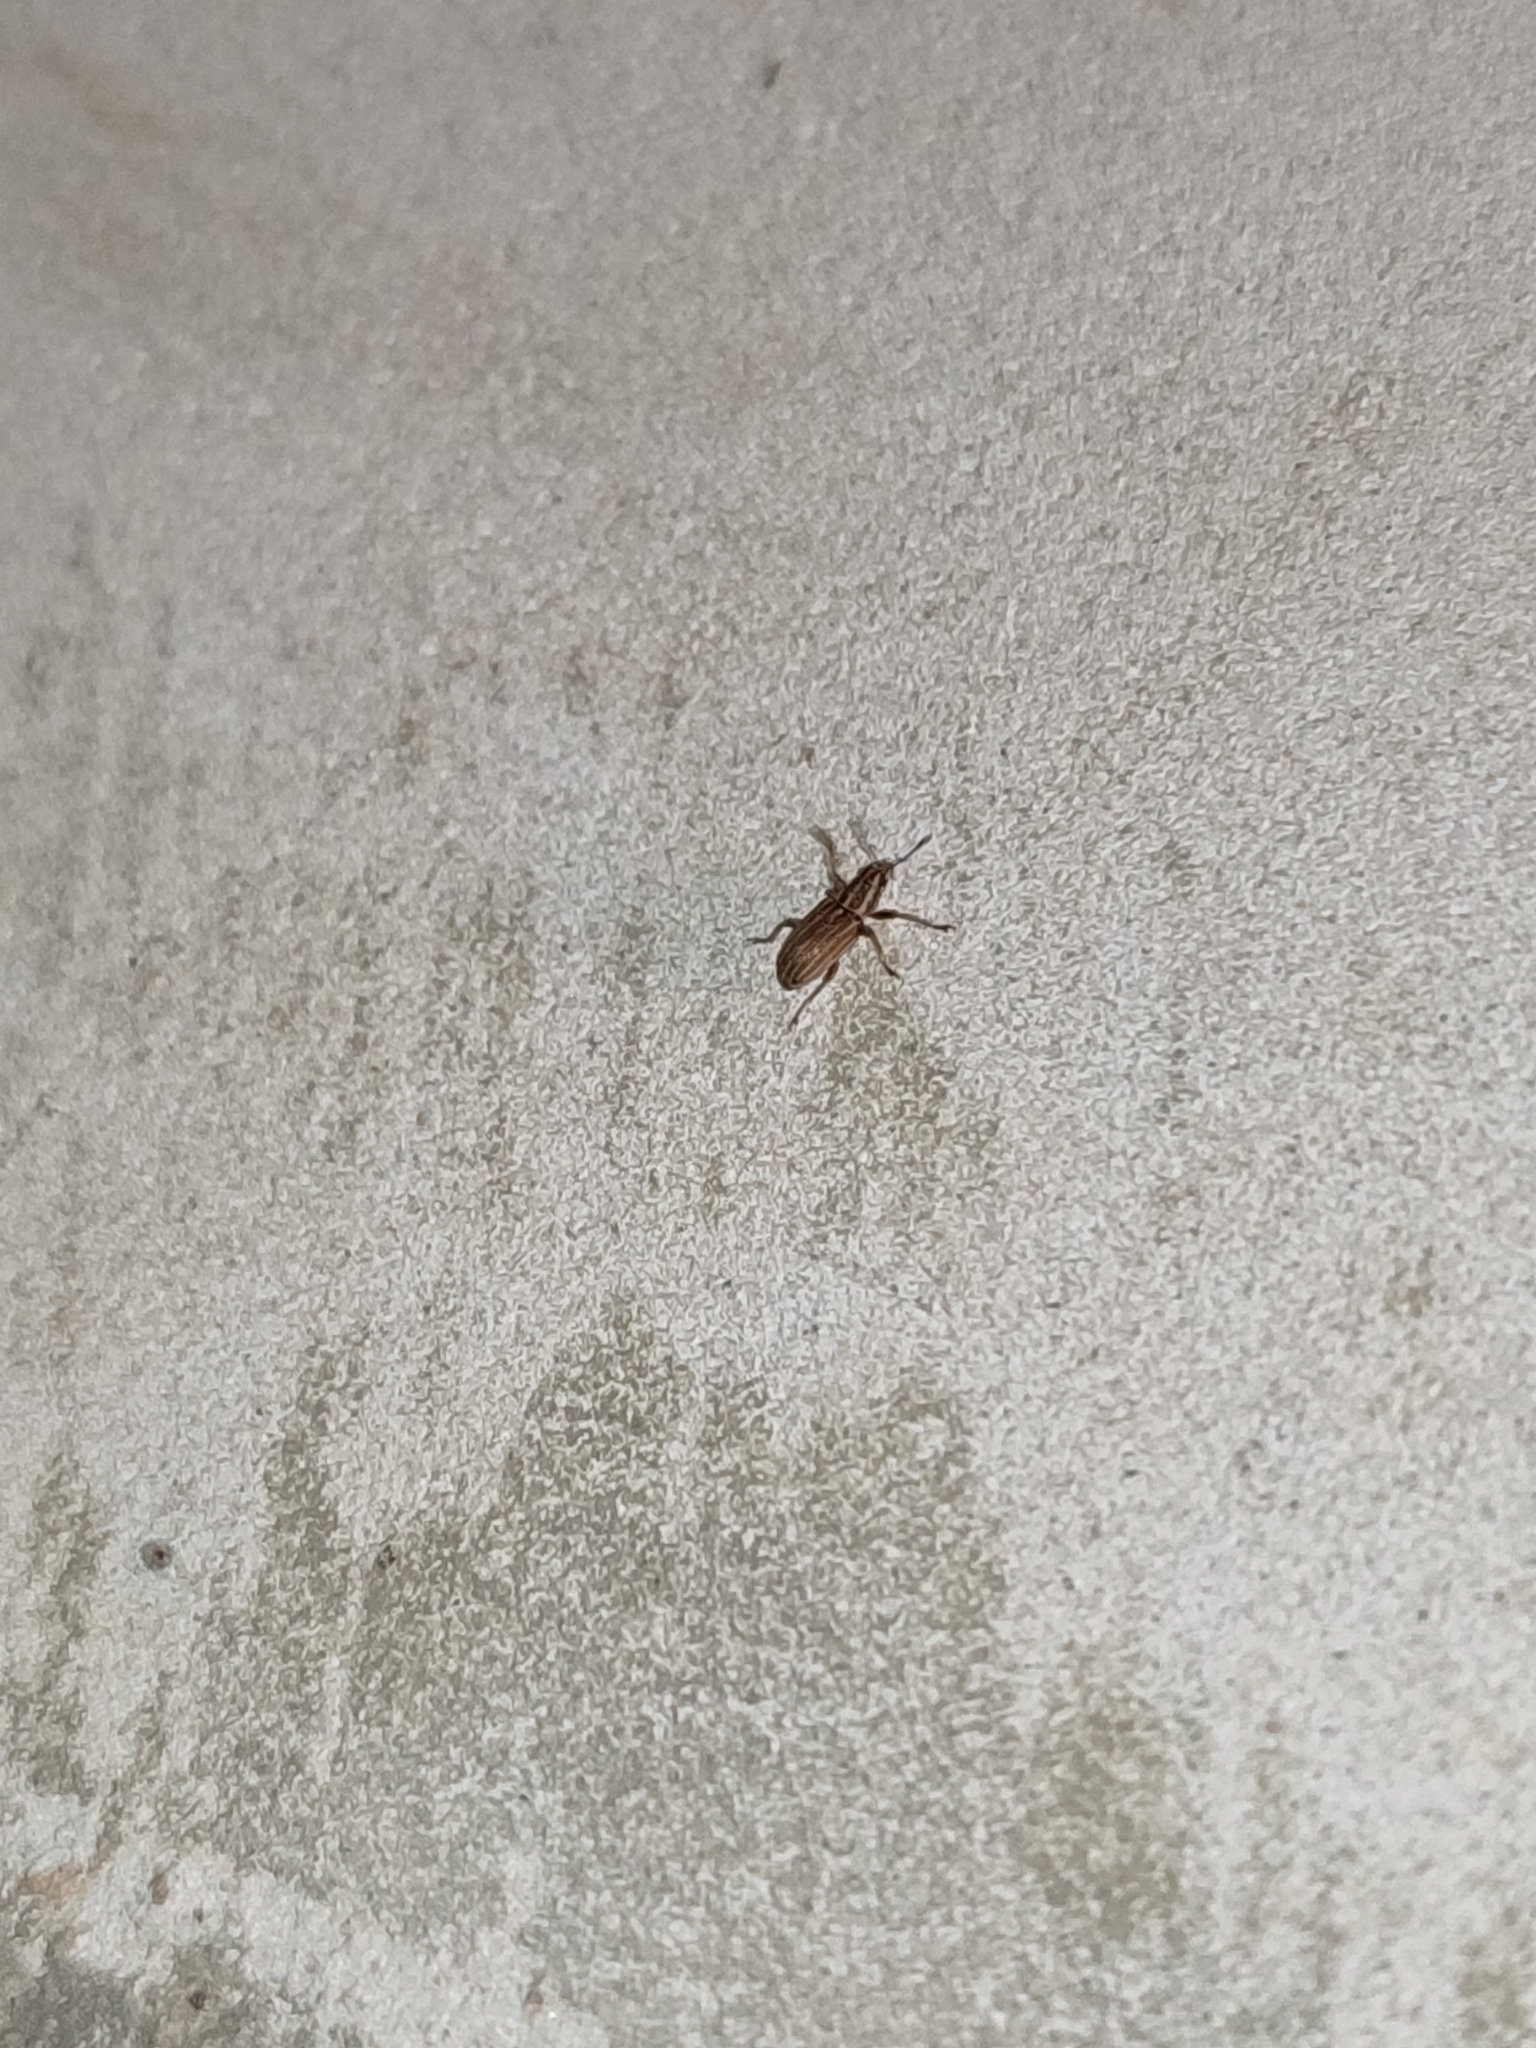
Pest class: pea_leaf_weevil